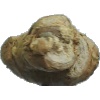
Label: Ginger Root 1